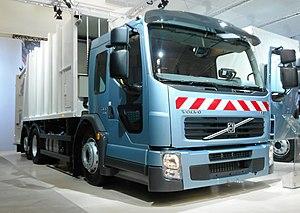
Volvo FE 6x2. benne à ordures ménagères HALLER. Fabriqué 2012. Photo prise à l’exposition IAA 2012 Hanovre, Allemagne.
Le Volvo FE est un véhicule du constructeur suédois Volvo destiné à la distribution lourde en milieu urbain. Il est apparu en 2006.